Primož Roglič

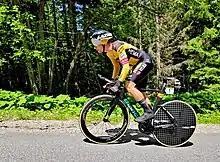
Roglič finished second at the 2020 Slovenian National Time Trial Championships in Pokljuka, 8.5 seconds behind rider Tadej Pogačar.

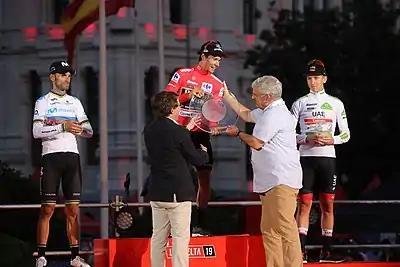
Roglič (centre) won the 2019 Vuelta a España, becoming the first Slovenian rider to win a Grand Tour.

The 2018 season showed Roglič's potential in stage races and grand tours. He managed to win the general classification in the Tour of the Basque Country, the Tour de Romandie and the Tour of Slovenia. During the early stages of the Tour de France, Roglič managed to avoid the crashes and mechanical issues that many other general classification riders fell victim to putting him in position to compete with the elite riders including Geraint Thomas, Tom Dumoulin, Chris Froome, Nairo Quintana, Romain Bardet and Mikel Landa among others. Roglič was able to stay with the elite riders through the high mountains answering nearly every attack to the point that, after he attacked on the descent and won stage 19 of the race, he was in a podium position in third place overall, behind only Thomas and Dumoulin. Roglič finished the 2018 Tour in fourth overall, after Froome was able to regain the final podium position in the final time trial.